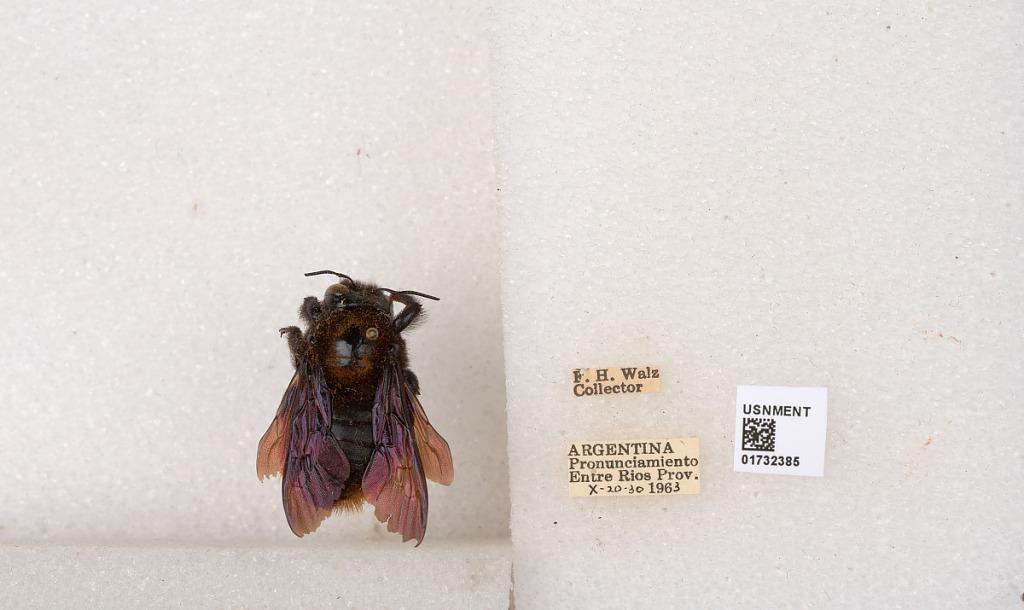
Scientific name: Xylocopa (Neoxylocopa) augusti Lepeletier
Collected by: F. Walz
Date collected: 1963-10-20
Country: Argentina
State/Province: Entre Rios
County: Departamento de Uruguay
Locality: Pronunciamiento
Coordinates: -32.3452, -58.4404